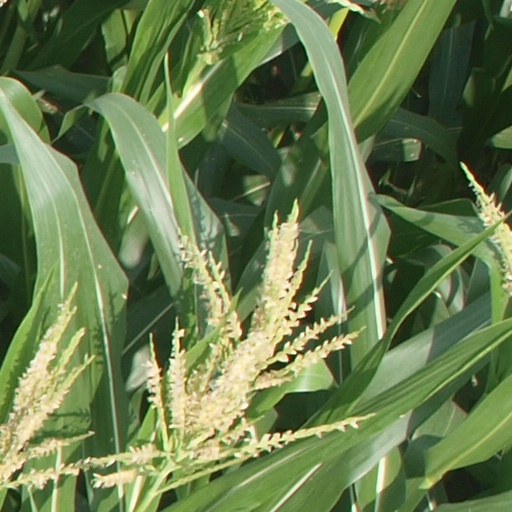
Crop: maize; corn